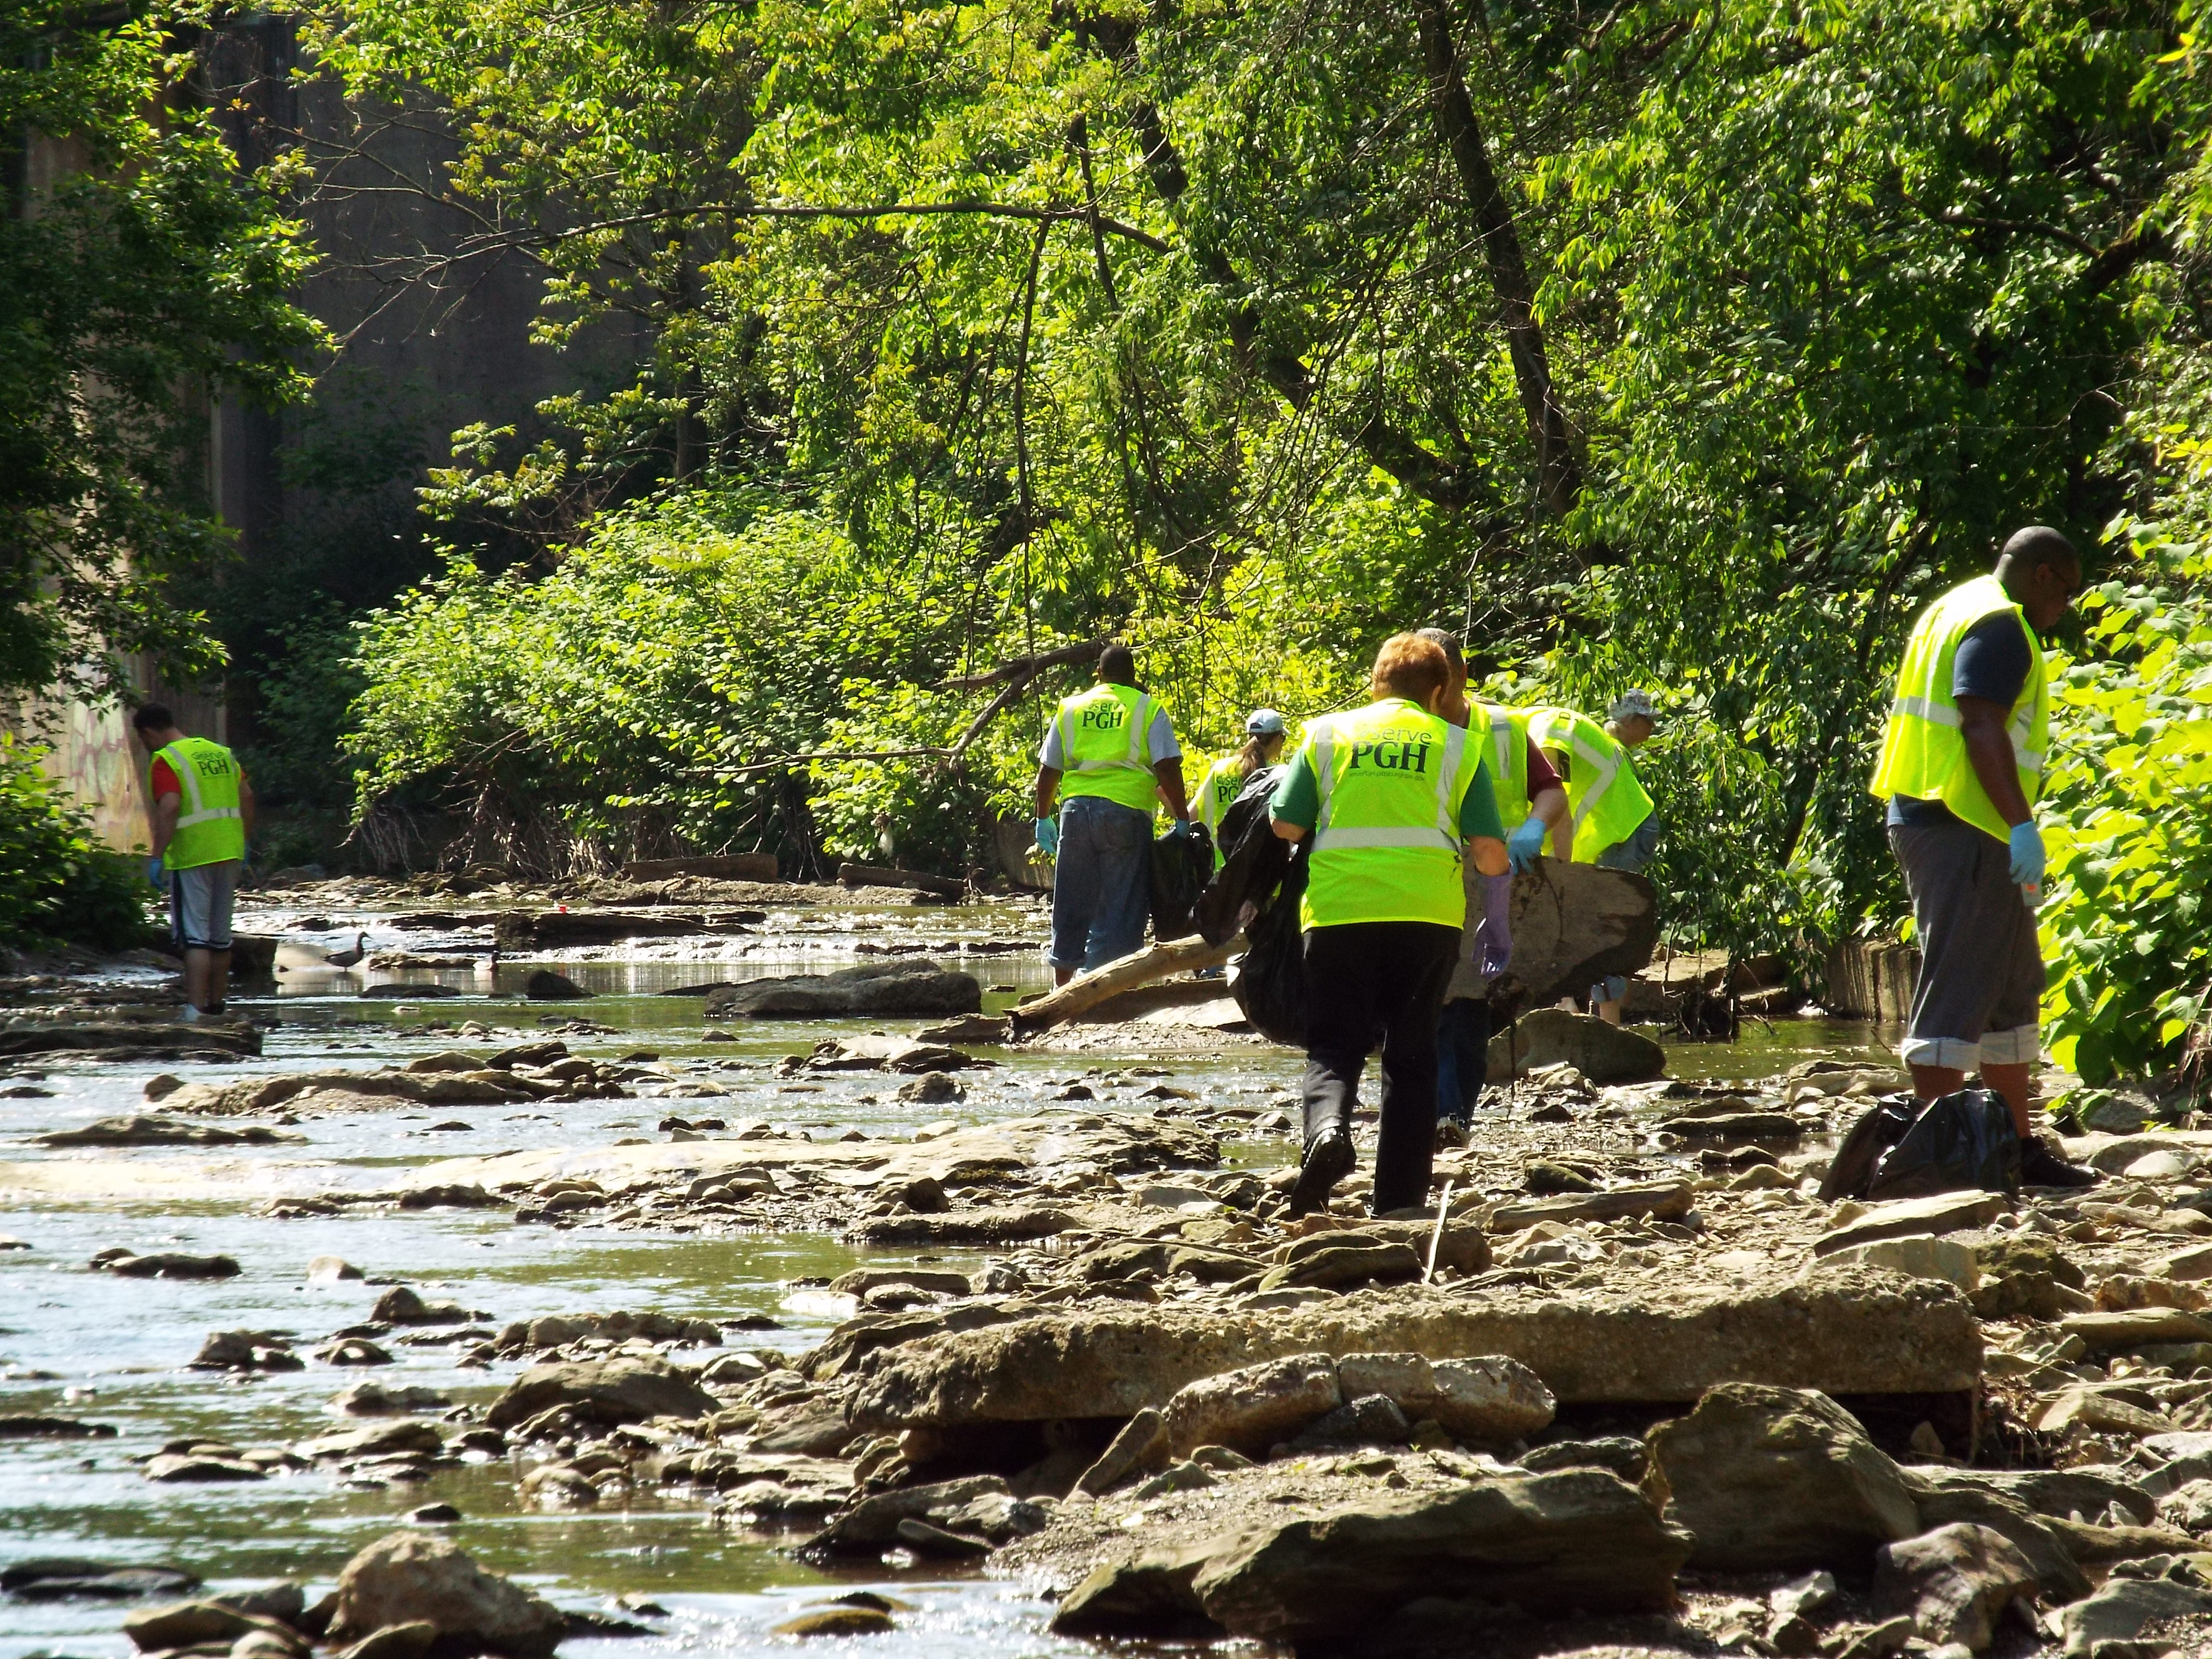
water, forest, creek, walking, pond, environment, stream, scenic, cleaner, cleanup